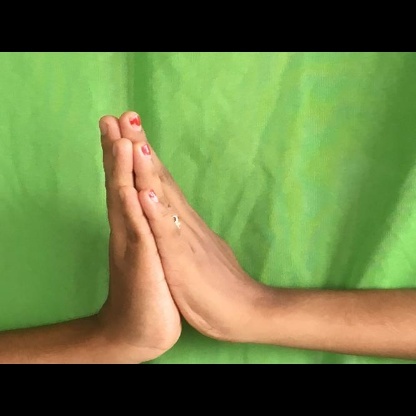
Mudra: Anjali